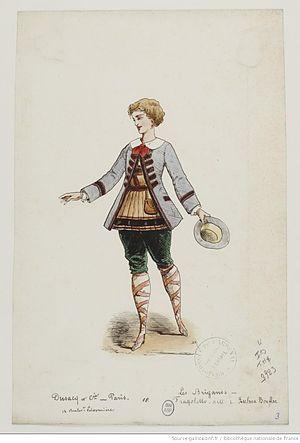
Les Brigands, costume de Fragoletto
Les Brigands est un opéra bouffe en trois actes de Jacques Offenbach, livret de Henri Meilhac et Ludovic Halévy, créé au théâtre des Variétés le 10 décembre 1869. Une seconde version sous forme de féerie fut élaborée au théâtre de la Gaîté en décembre 1878.
Draner, né le 12 novembre 1833 à Liège et mort le 30 août 1926 à Paris 9ᵉ, est un dessinateur et caricaturiste belge.